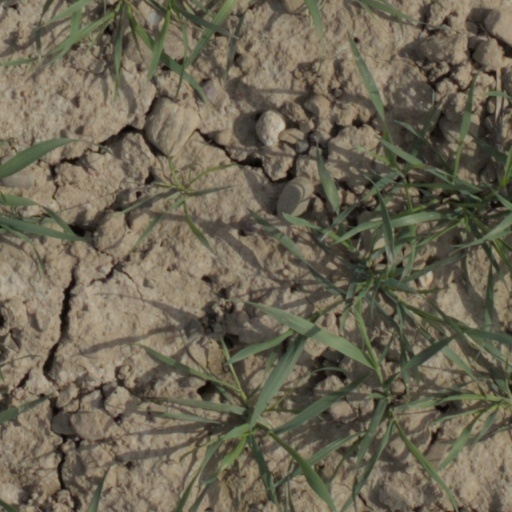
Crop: wheat